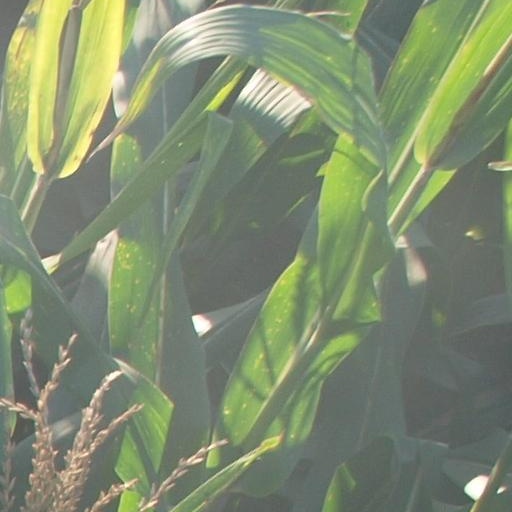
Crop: maize; corn